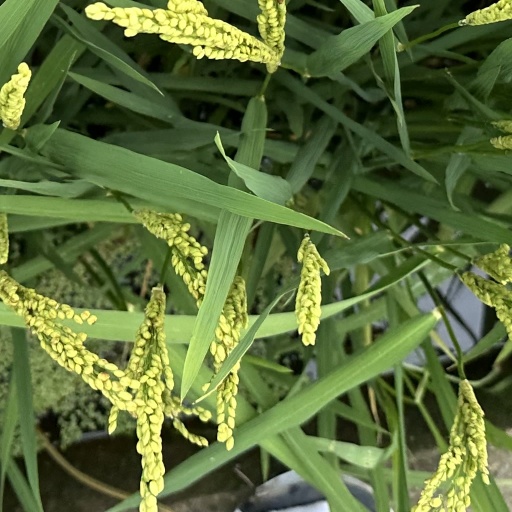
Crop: rice